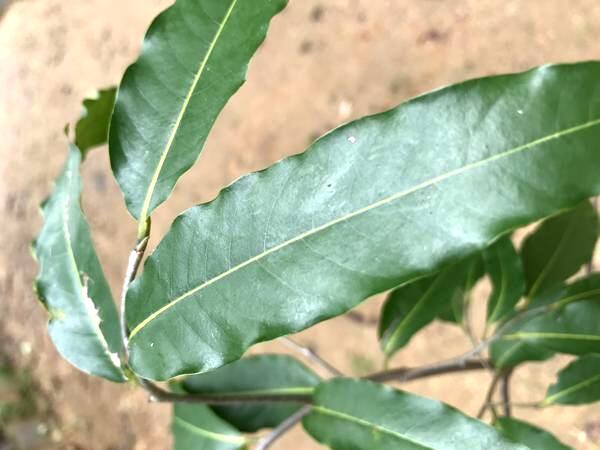
Plant: Ashoka